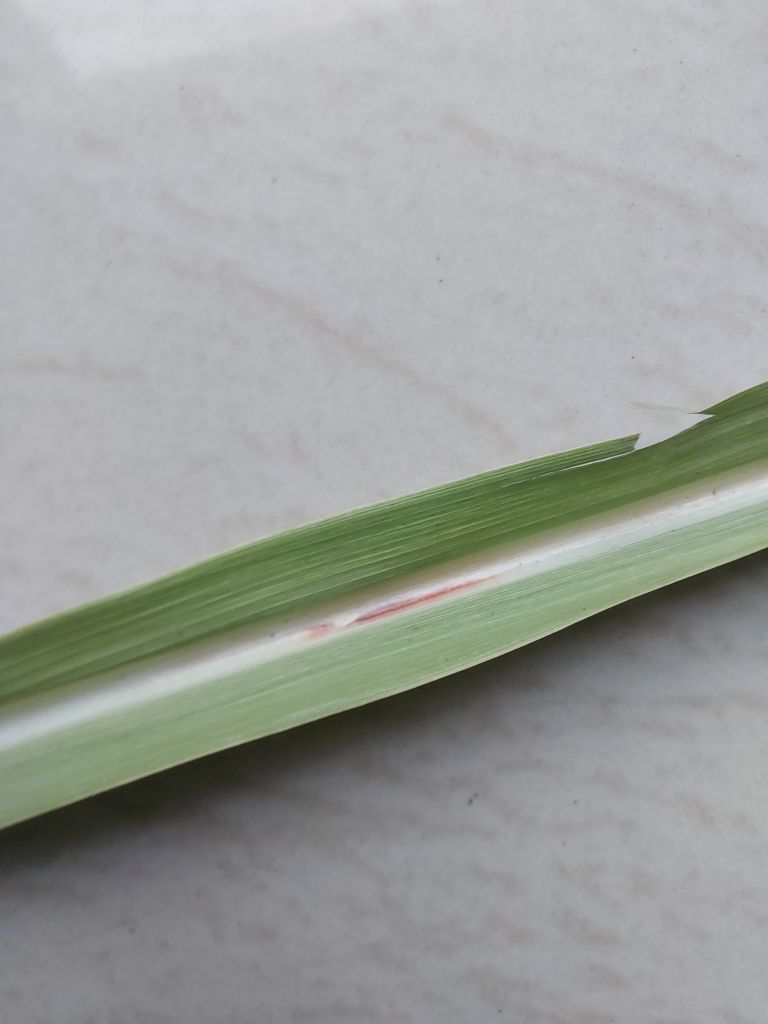
Label: Brown Spot